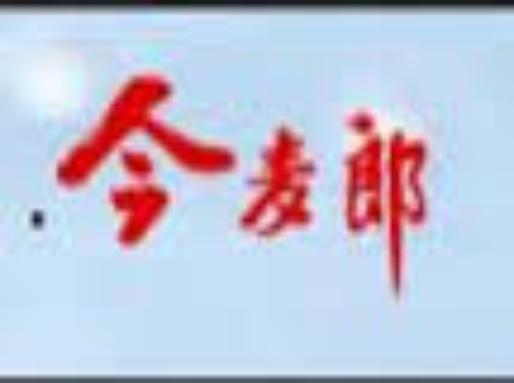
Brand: Ijml
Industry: Food